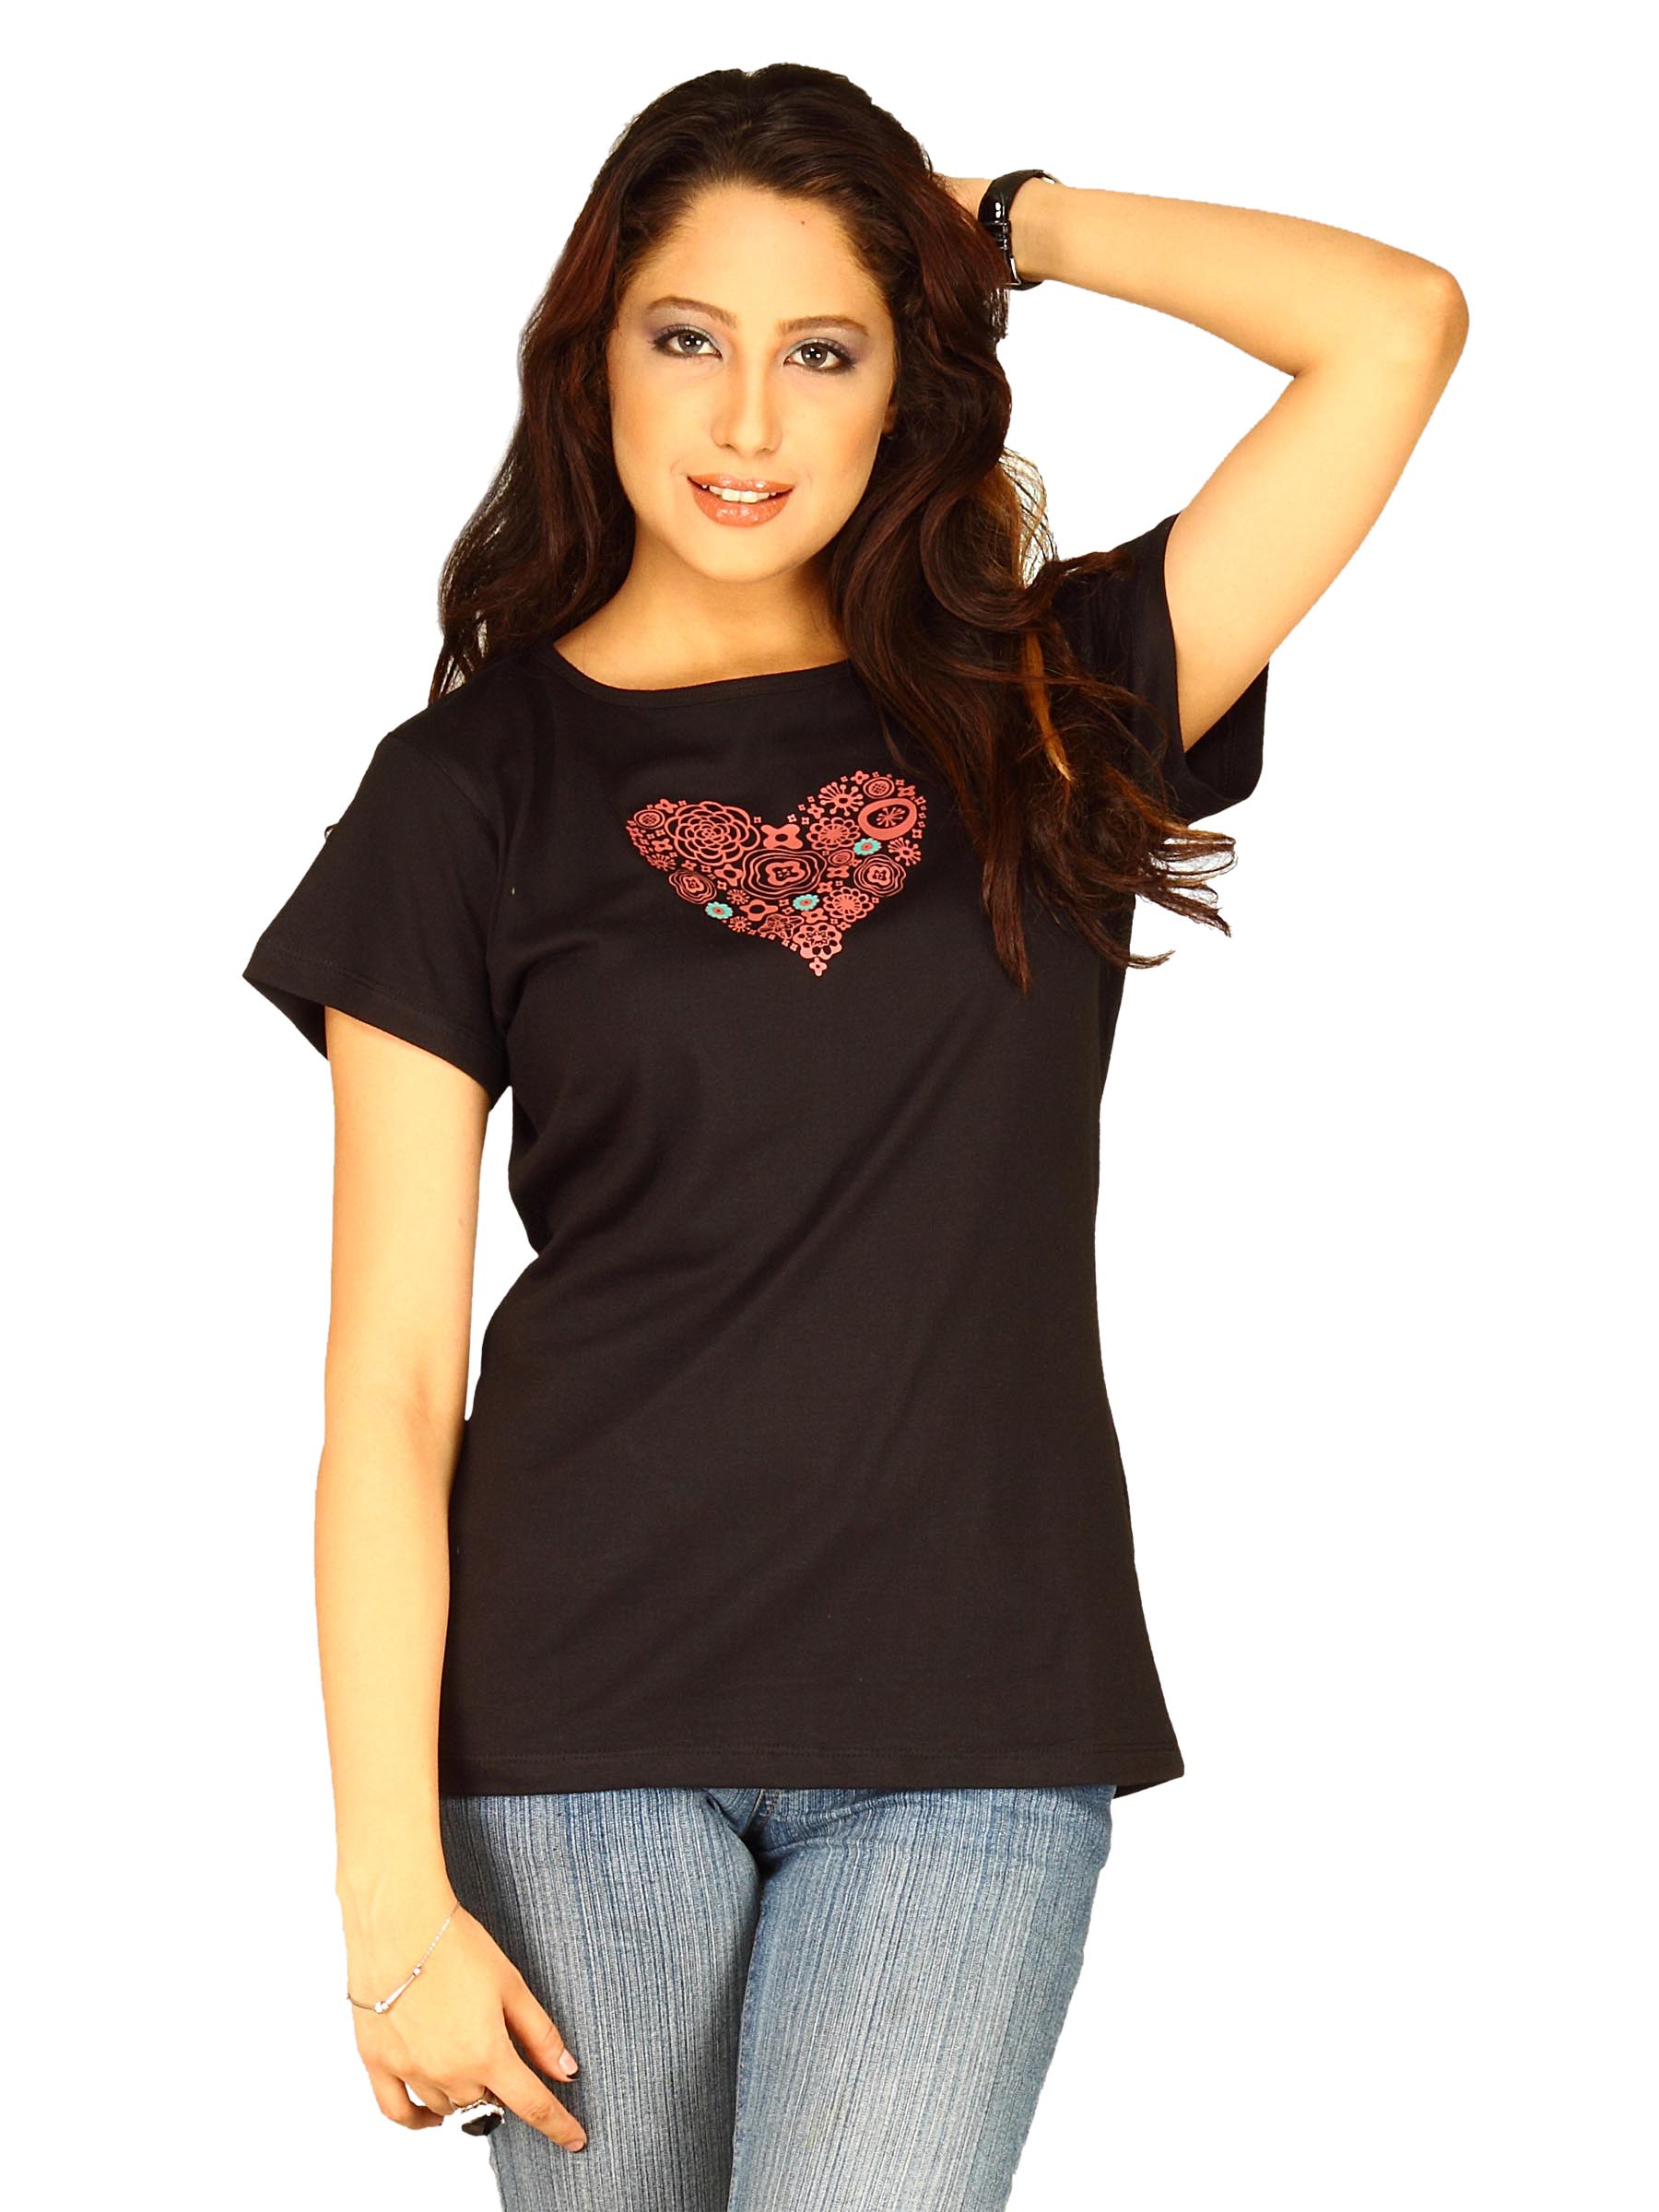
Tantra Women Flower Heart Black Long T-shirt
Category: Apparel / Topwear / Tshirts
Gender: Women
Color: Black
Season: Summer 2011
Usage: Casual